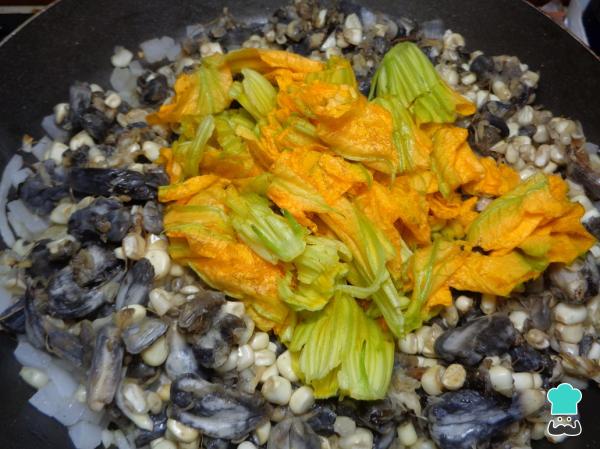
Una vez la cebolla se observe transparente añadimos el huitlacoche y la flor de calabaza, removemos muy bien para integrar todo y dejamos que se cocine todo junto por aproximadamente 8 minutos.